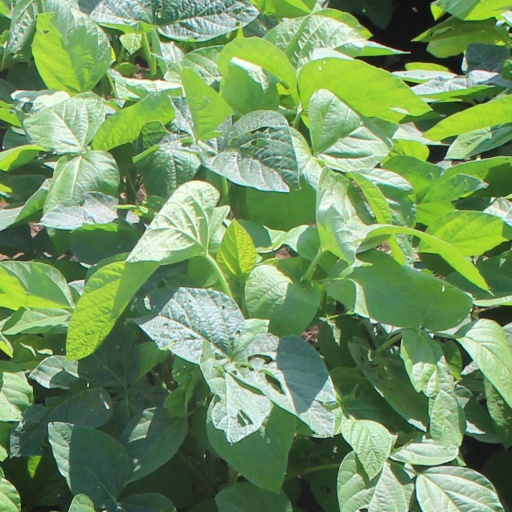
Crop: soybean